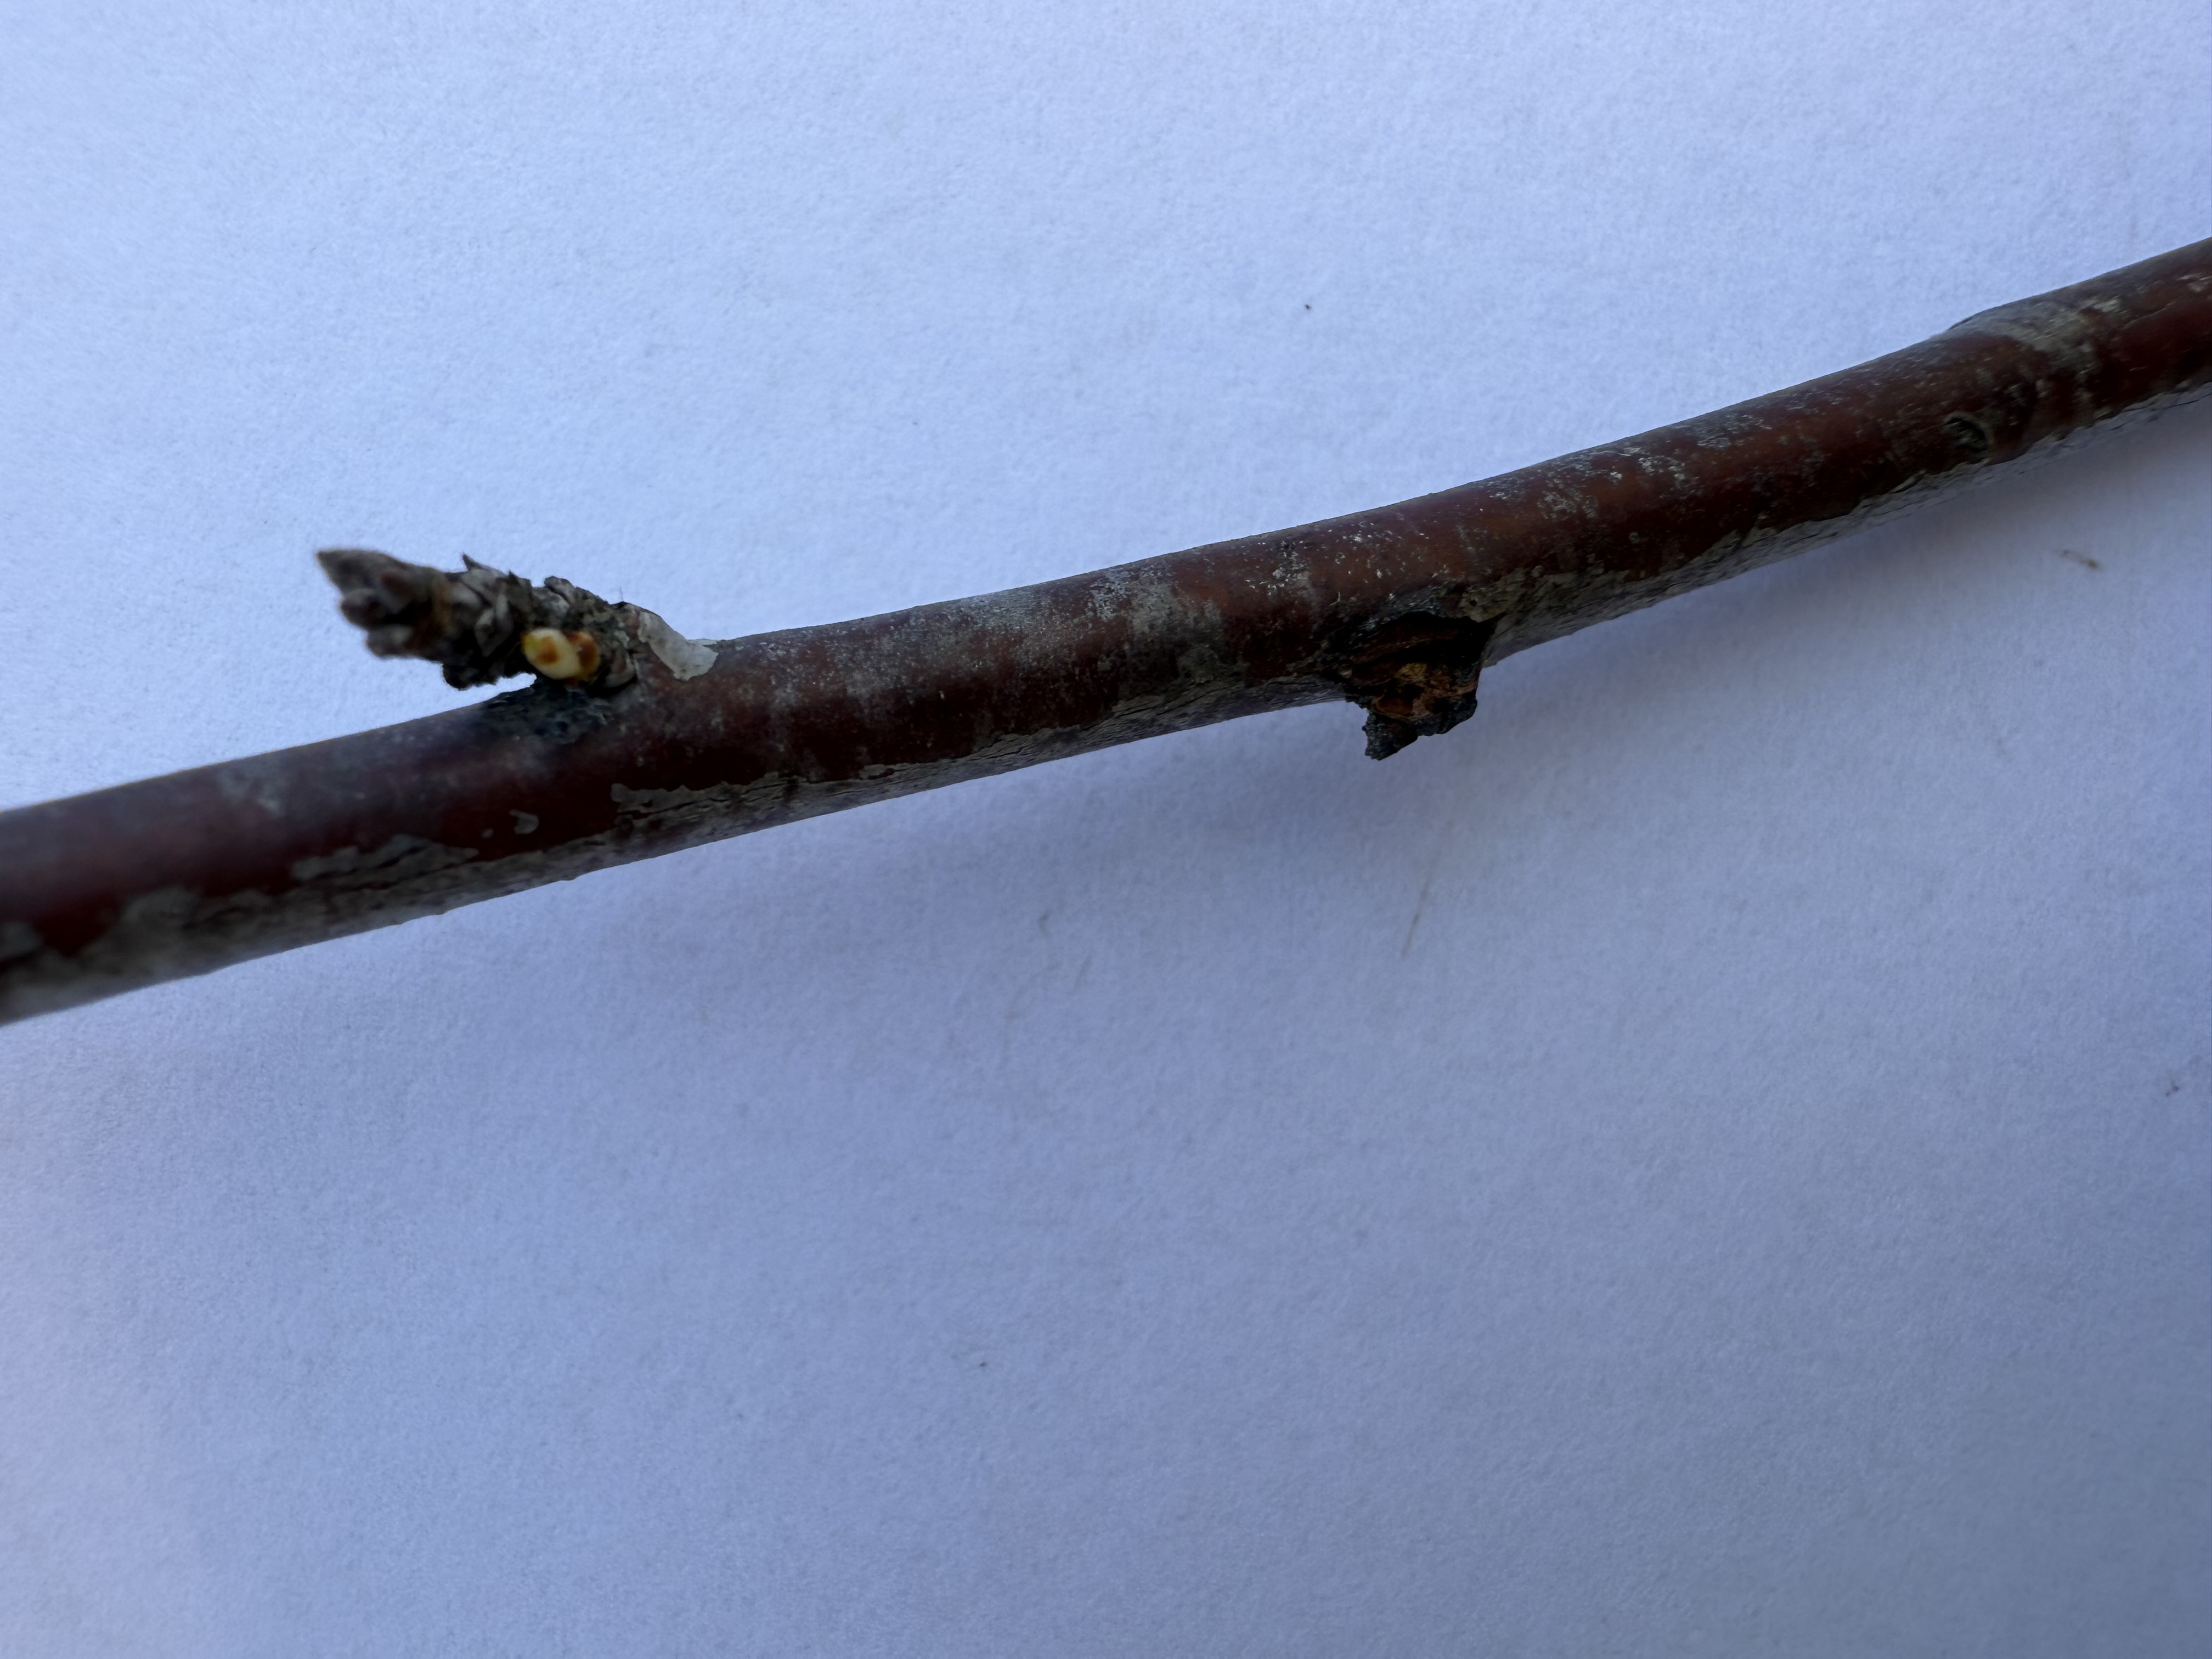
Variety: Show Time Plum